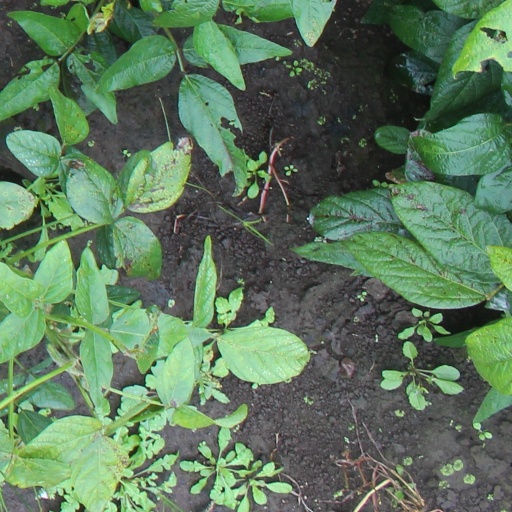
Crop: soybean